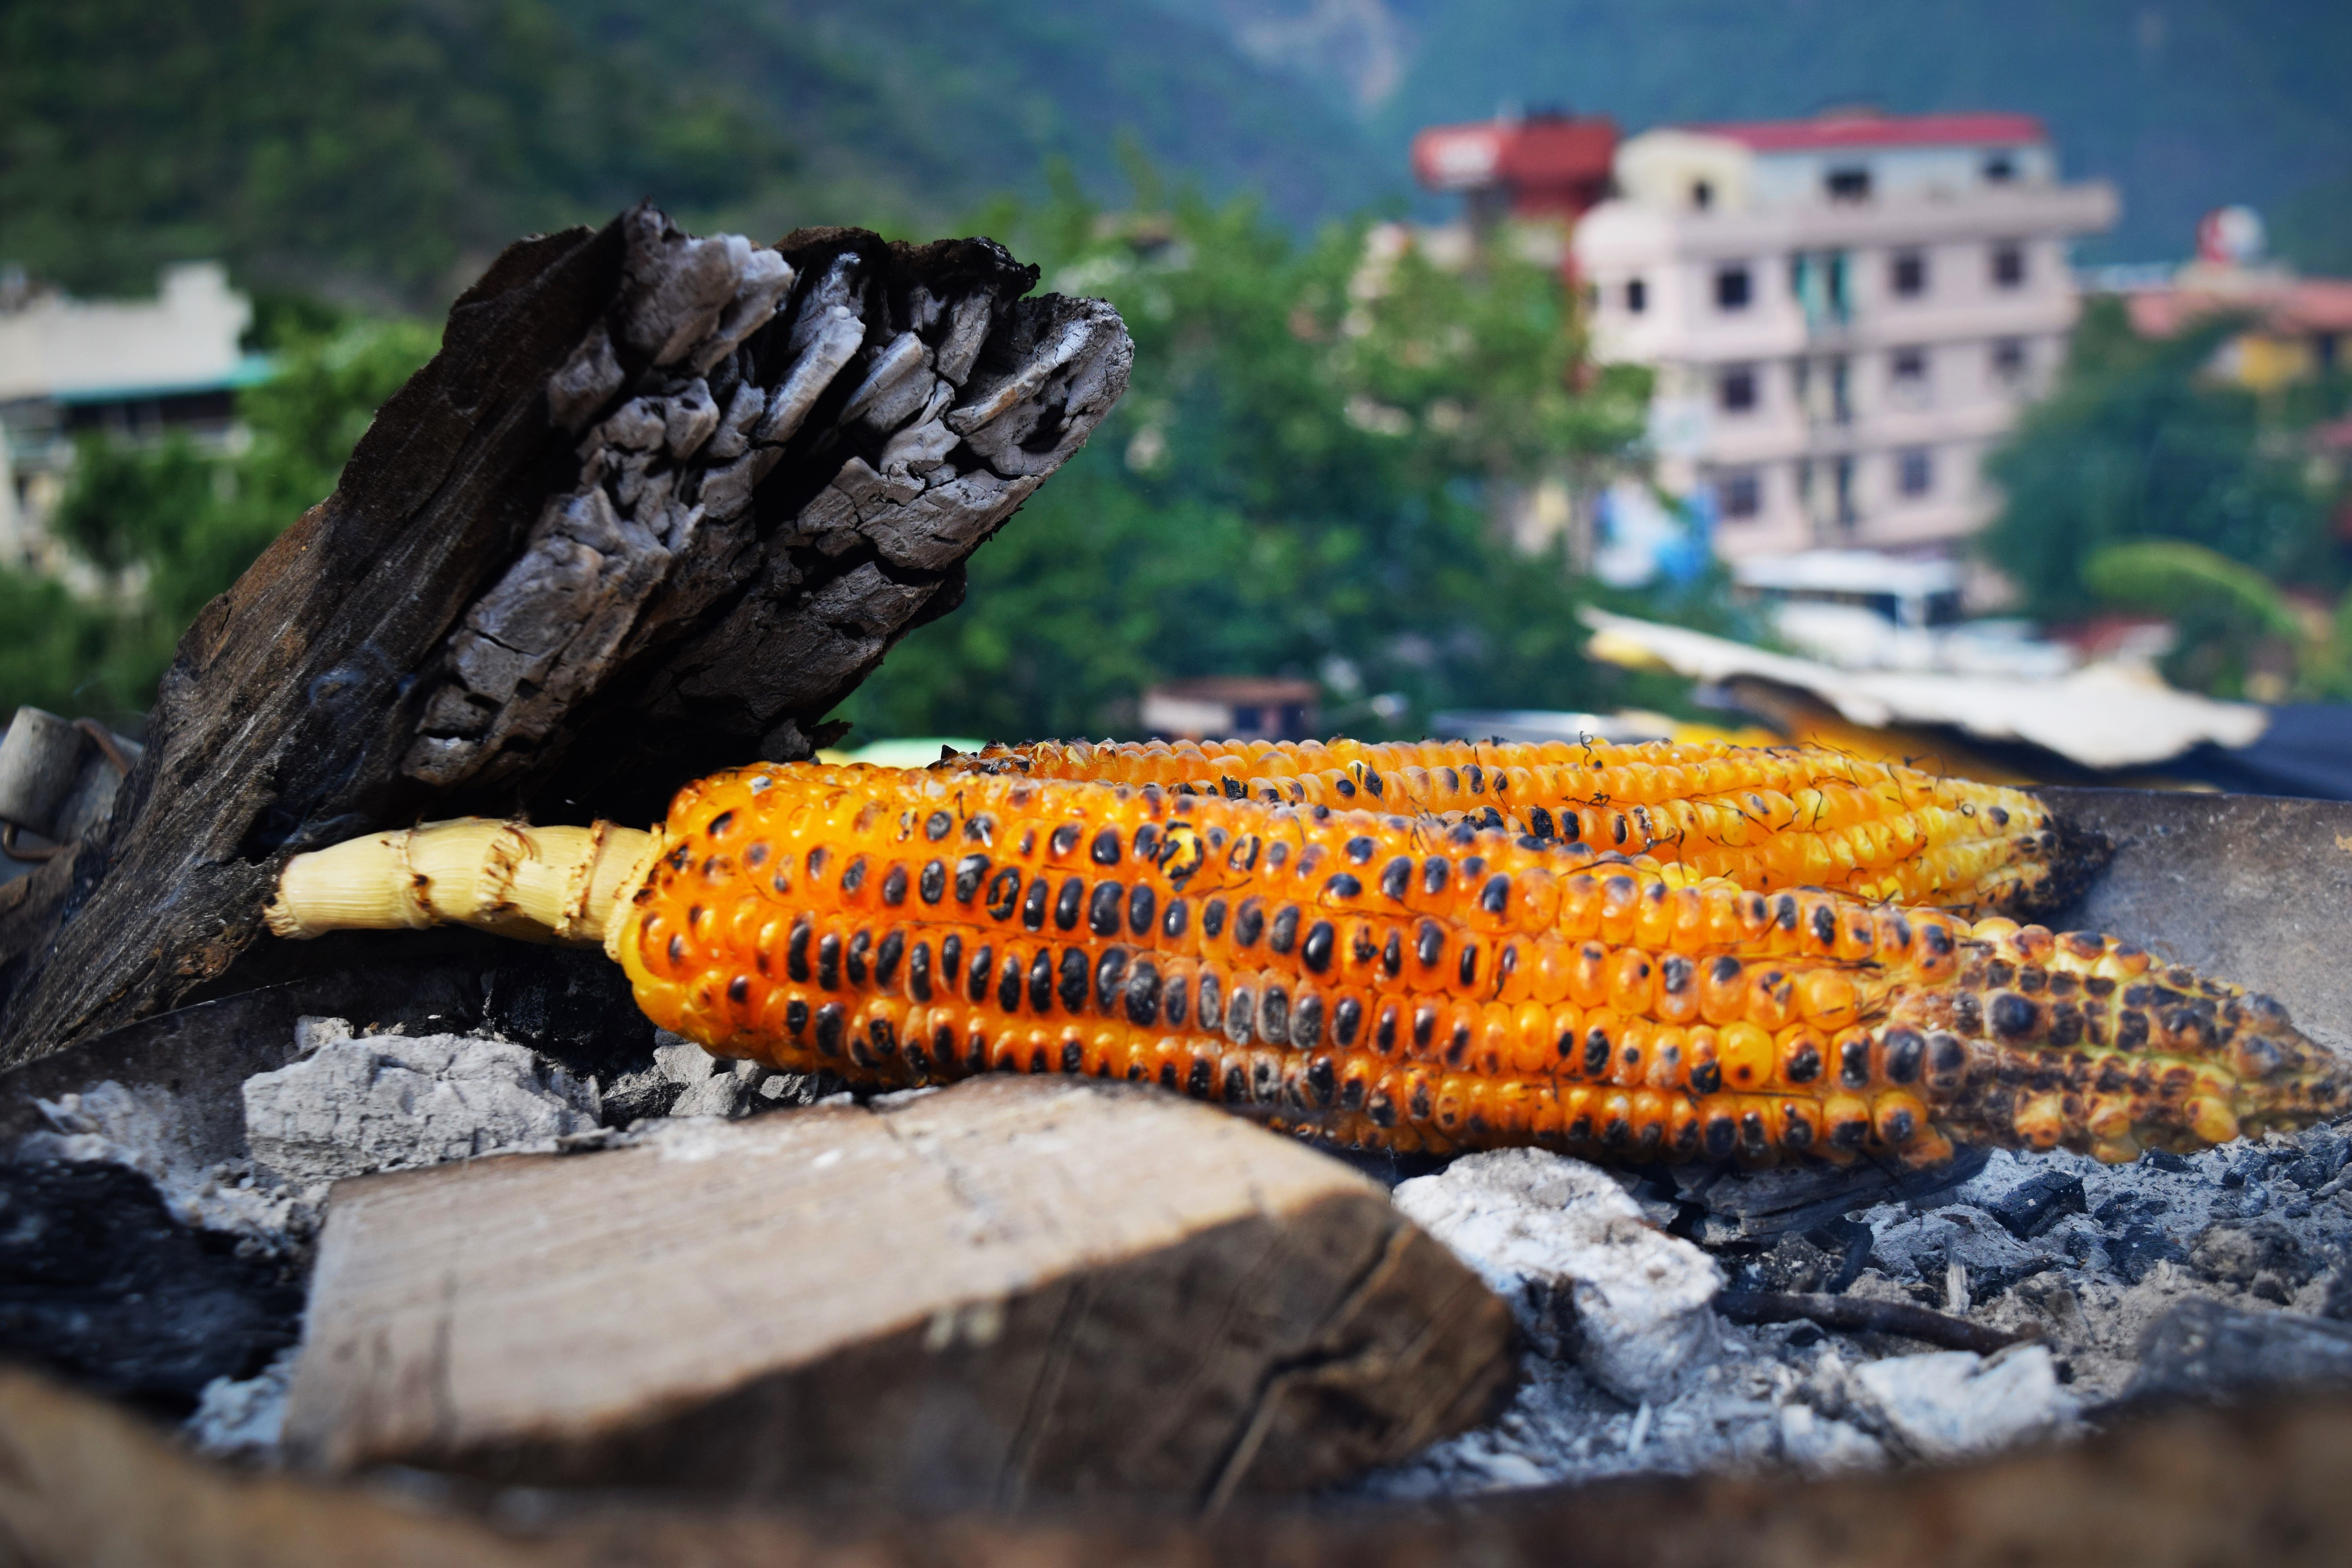
nature, leaf, flower, travel, food, produce, autumn, india, macro photography, rishikesh, uttarakhand